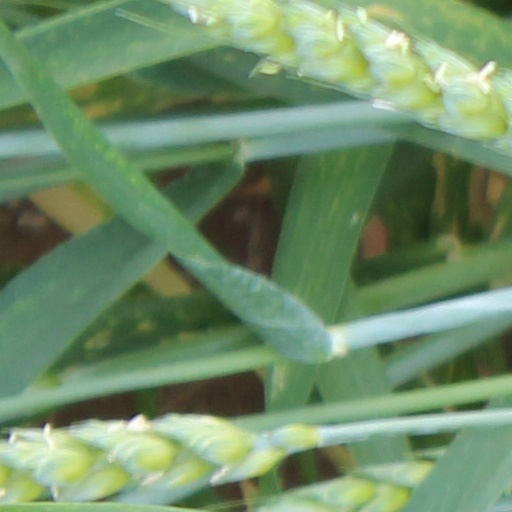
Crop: wheat